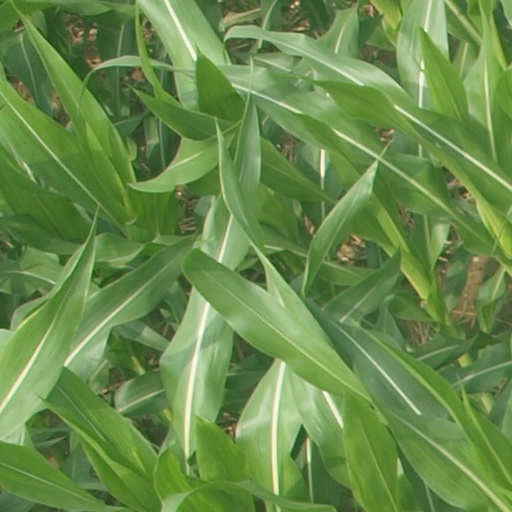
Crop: maize; corn